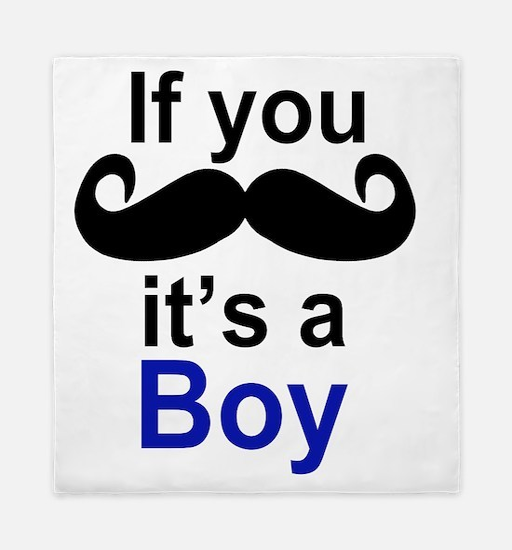
if you moustache its a boy